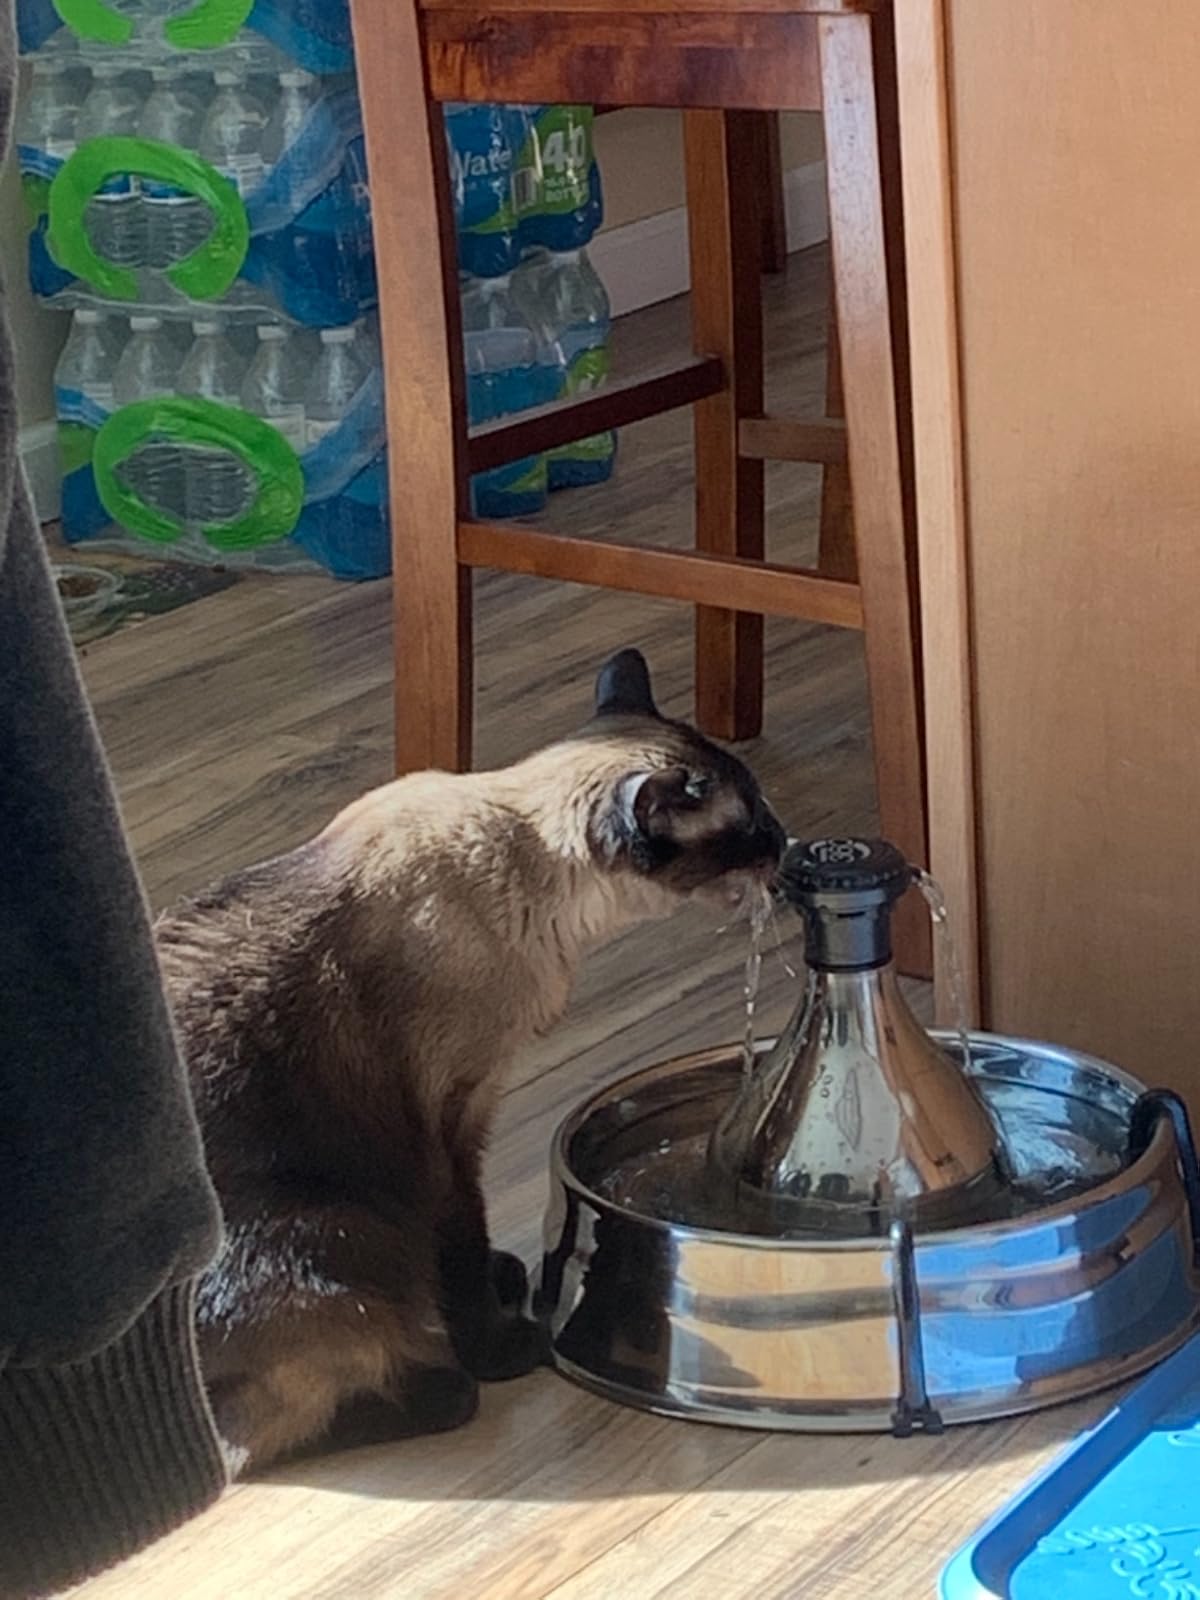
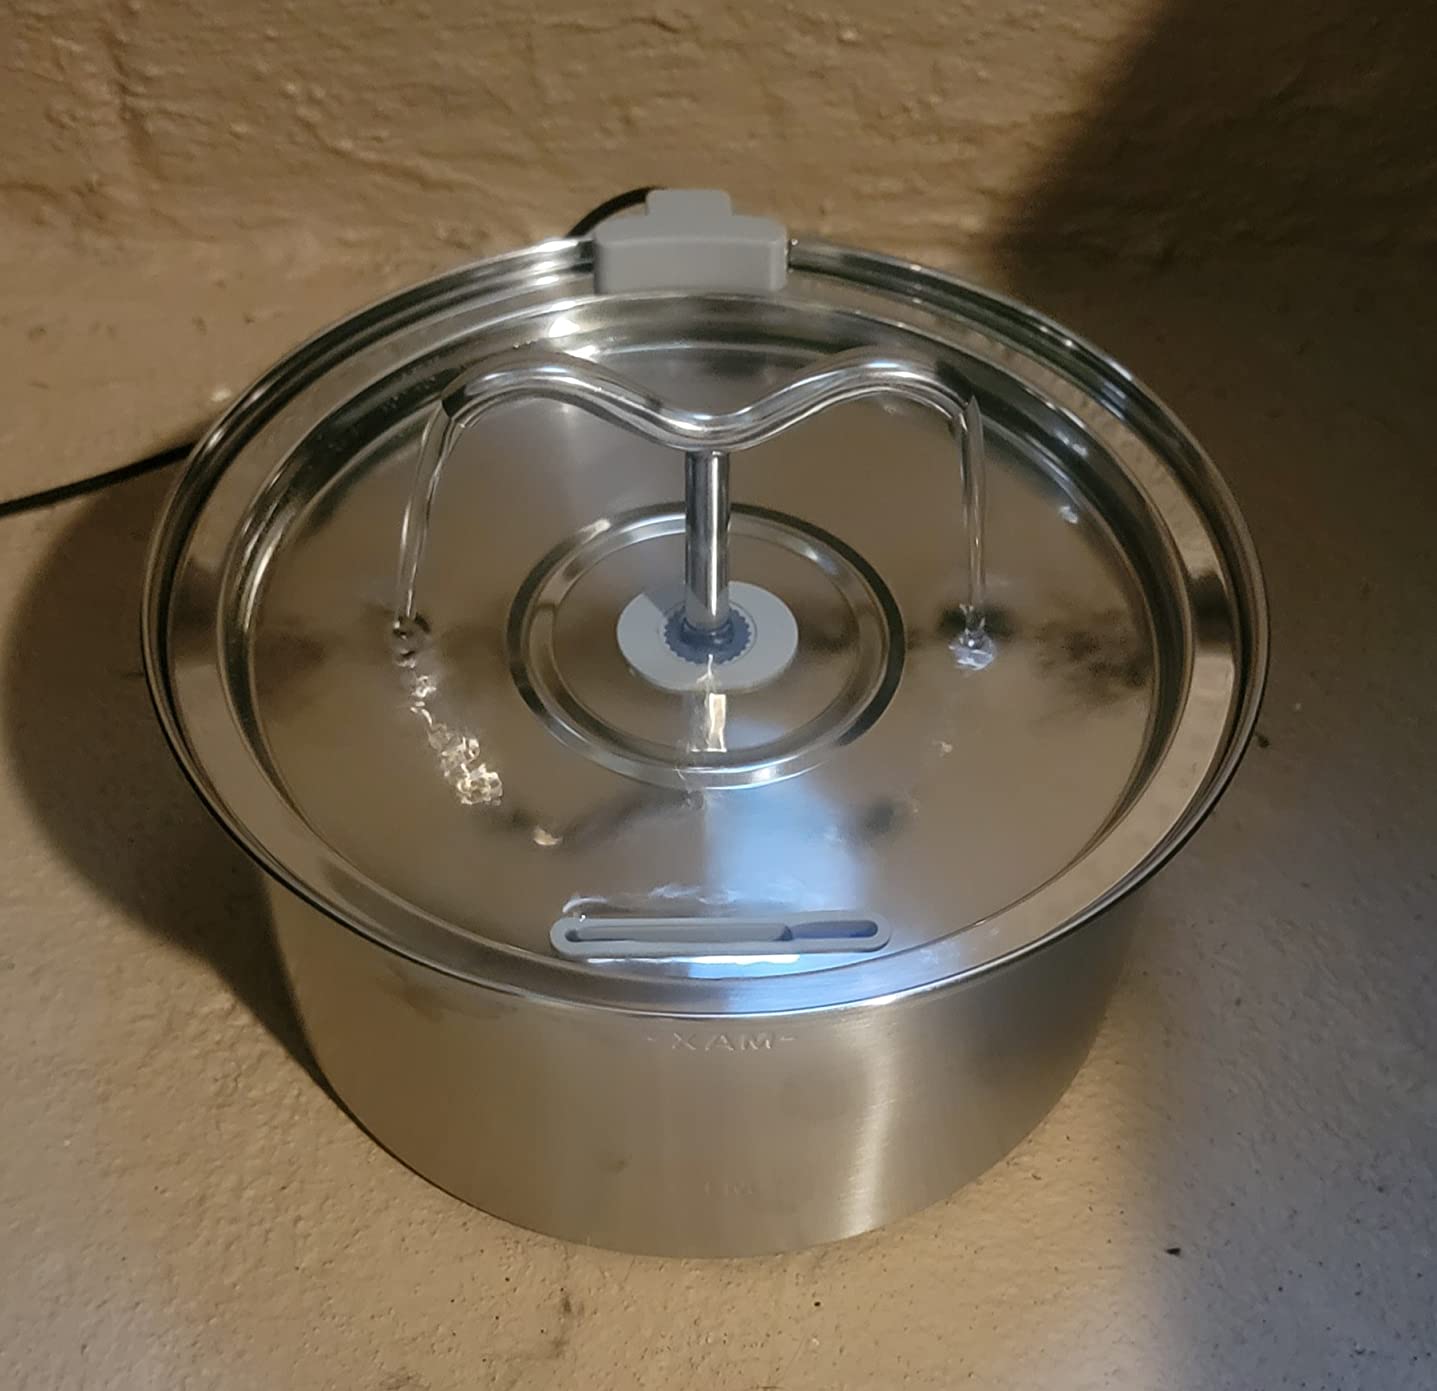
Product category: items_bowl
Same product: no